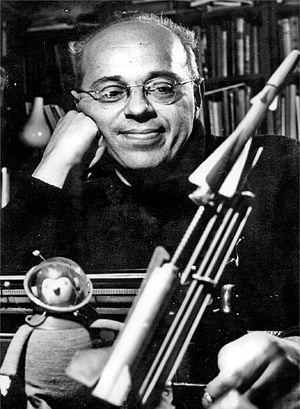
Stanisław Herman Lem, francisé en Stanislas Lem, né le 12 septembre 1921 à Lviv et mort le 27 mars 2006 à Cracovie, en Pologne, est un écrivain de science-fiction polonais. Son œuvre, traduite en 40 langues, caractérisée par l'étendue de sa palette, est construite autour d'une vision critique du comportement humain. Stanislas Lem est également l'un des écrivains polonais les plus traduits aux côtés de Gombrowicz et Sienkiewicz. Solaris est sans doute son roman le plus célèbre et a été porté au cinéma par Andreï Tarkovski en 1972 puis par Steven Soderbergh en 2002. Certains de ses romans mêlent récit d'anticipation et intrigue policière, notamment dans Le Rhume.
Solaris est un film américain écrit et réalisé par Steven Soderbergh, sorti en 2002. Le film met notamment en scène les acteurs George Clooney et Natascha McElhone. Il est adapté du roman du même nom de l'écrivain polonais Stanislas Lem, paru en 1961 et déjà adapté le film russe du même nom d'Andreï Tarkovski sorti en 1972.